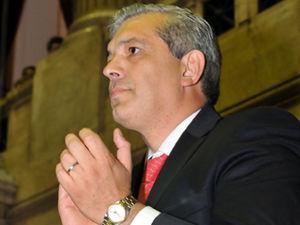
Les élections législatives argentines de 2013 se sont tenues le dimanche 27 octobre 2013, pour élire 130 des 257 députés pour la période 2013-2017.